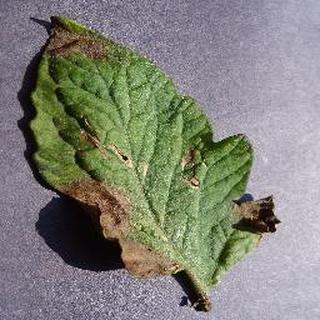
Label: tomato_late_blight